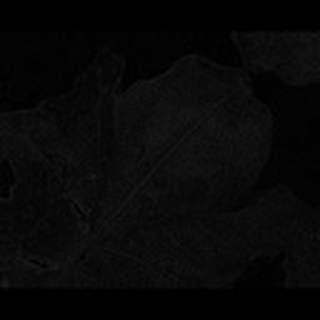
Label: cotton_bacterial_blight